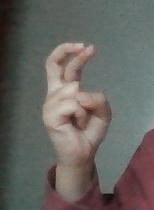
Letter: zay